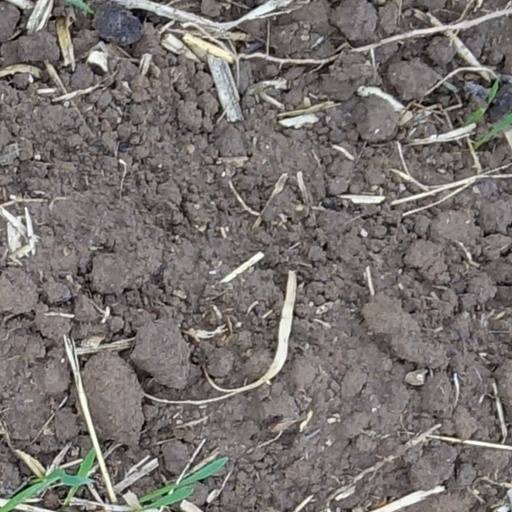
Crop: wheat